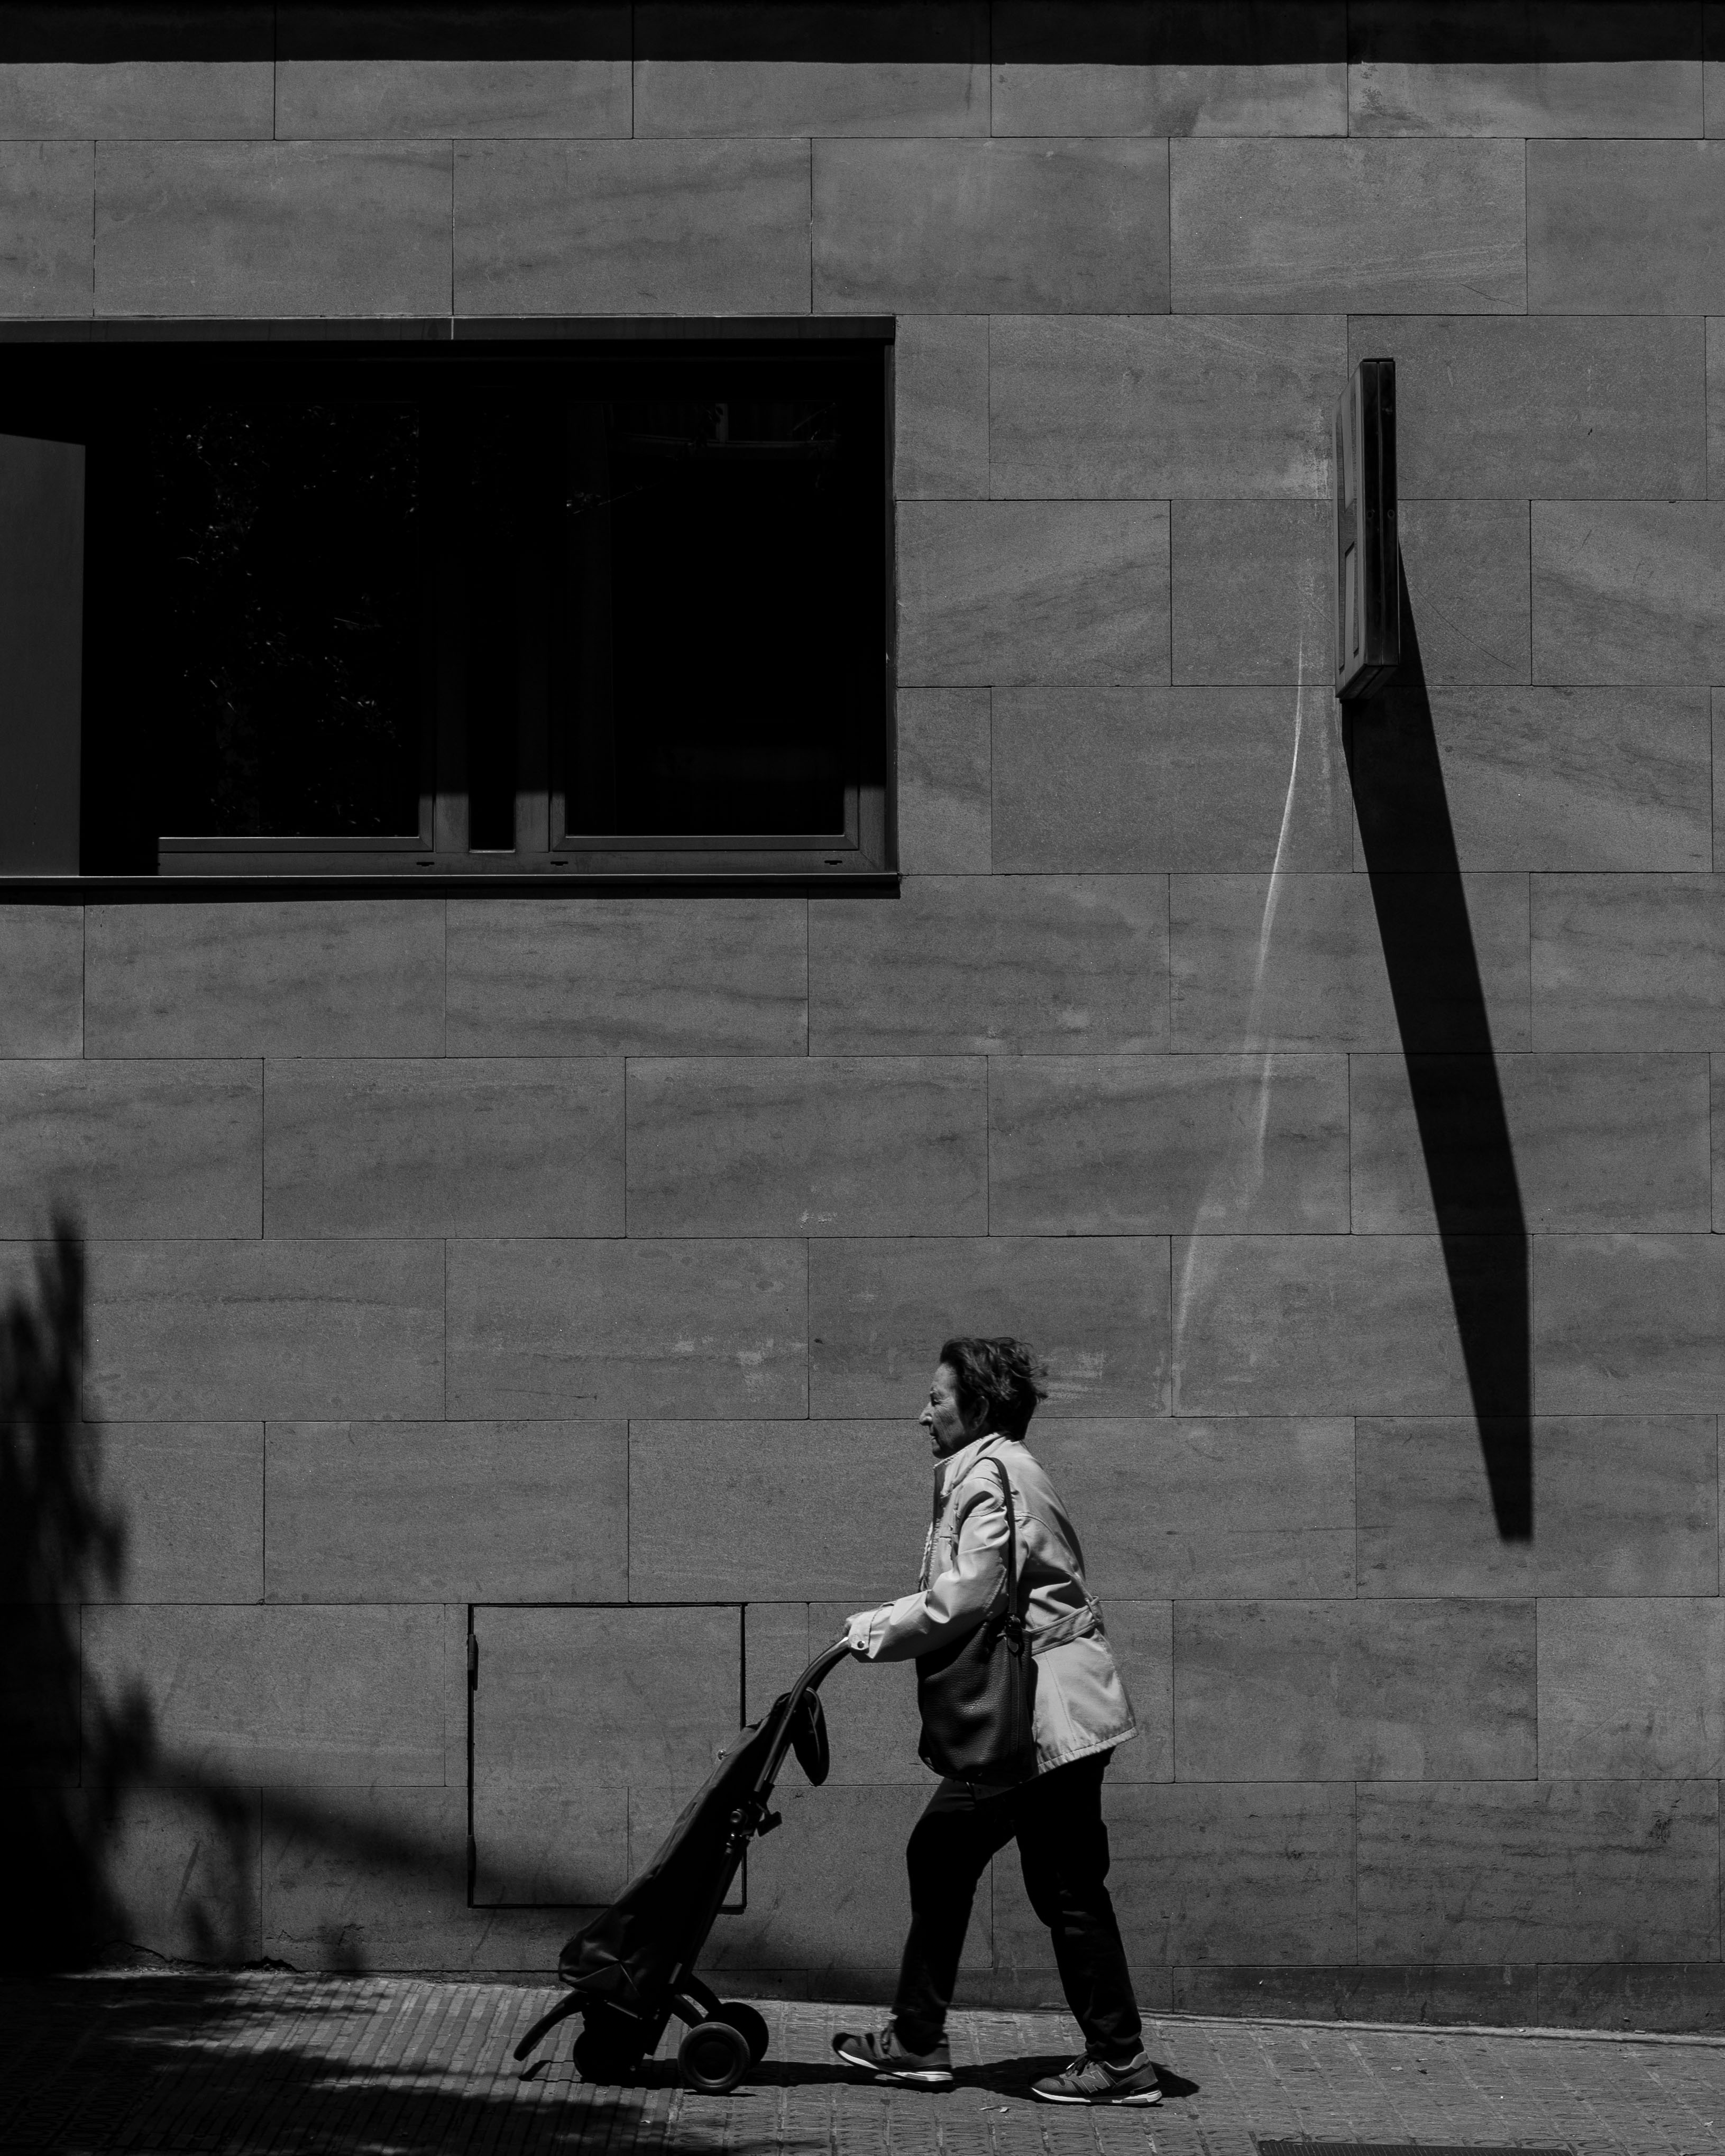
light, black and white, road, white, street, photography, color, shadow, darkness, black, monochrome, infrastructure, photograph, image, shape, monochrome photography, film noir